Marius and Jeannette

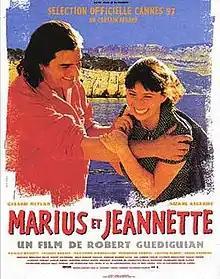
Film poster

Marius and Jeannette is a 1997 French film directed by Robert Guédiguian. It won the Louis Delluc Prize and the César Award for Best Actress, and received César nominations for Best Film, Best Director, Best Supporting Actor, Best Supporting Actress, Most Promising Actress and Best Original Screenplay or Adaptation. It was screened in the Un Certain Regard section at the 1997 Cannes Film Festival.